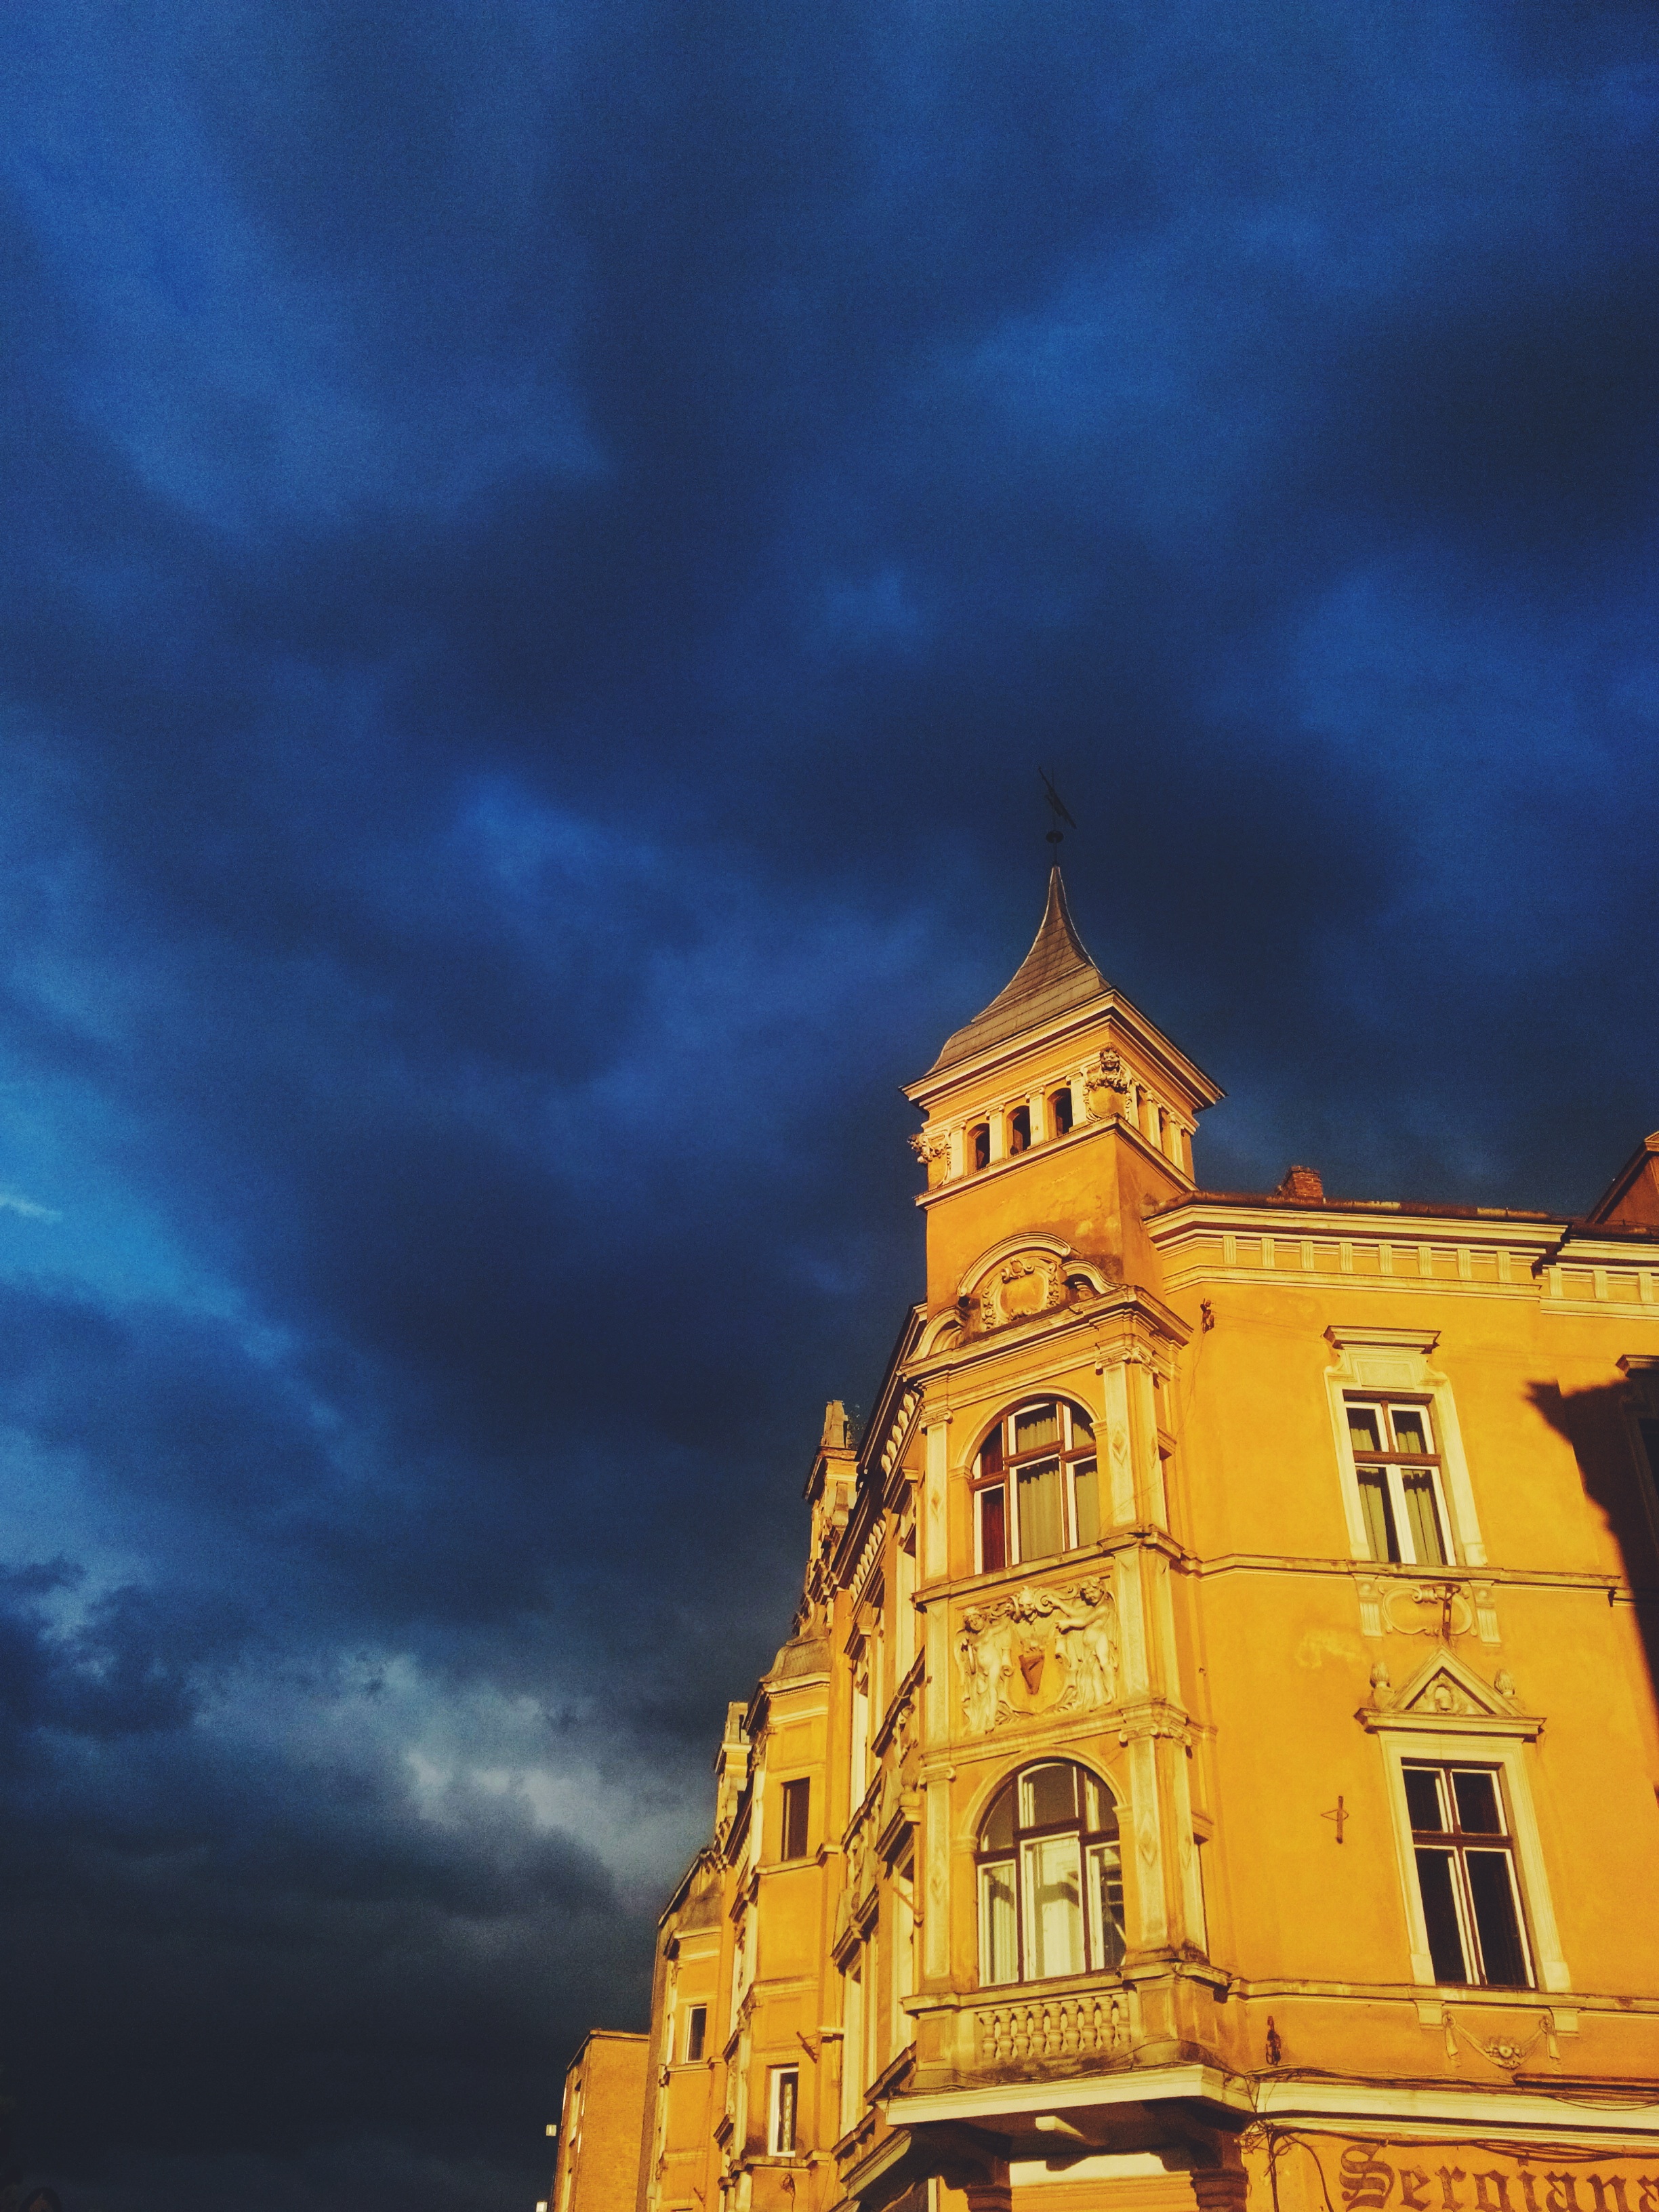
cloud, sky, night, building, cityscape, dusk, evening, reflection, tower, landmark, facade, church, cathedral, place of worship, spire